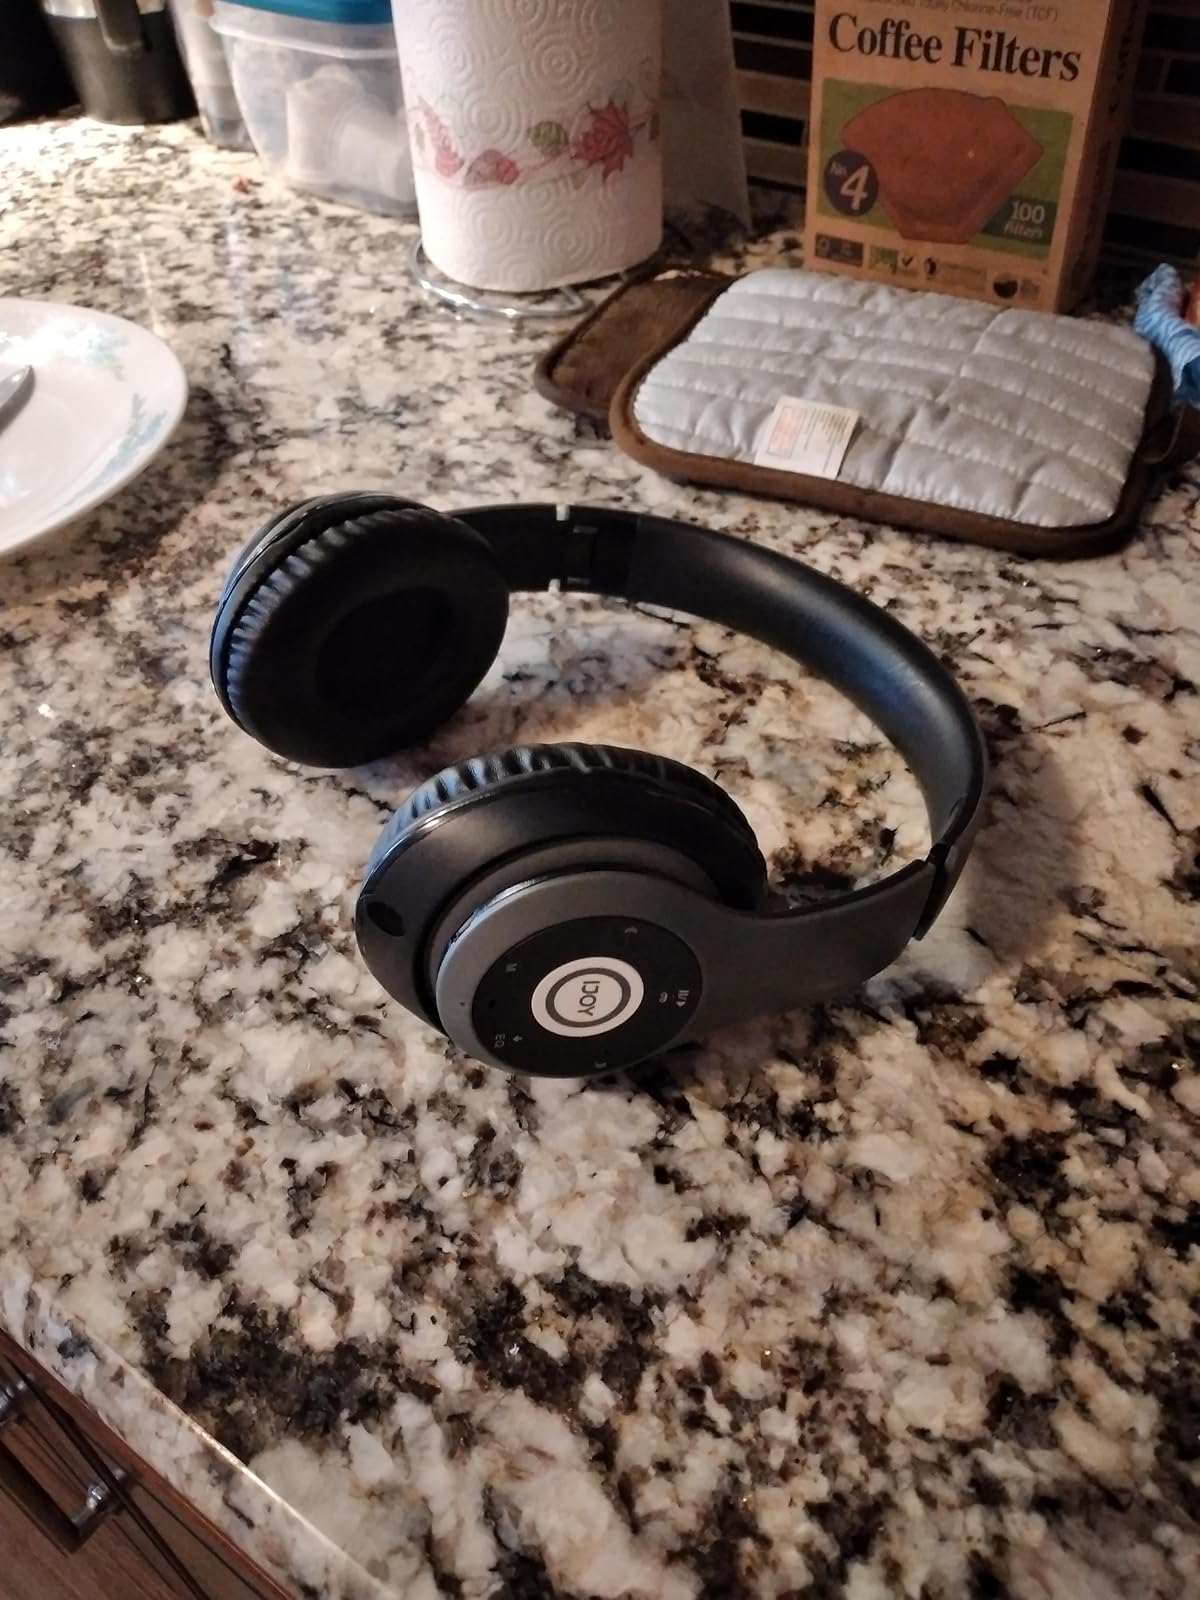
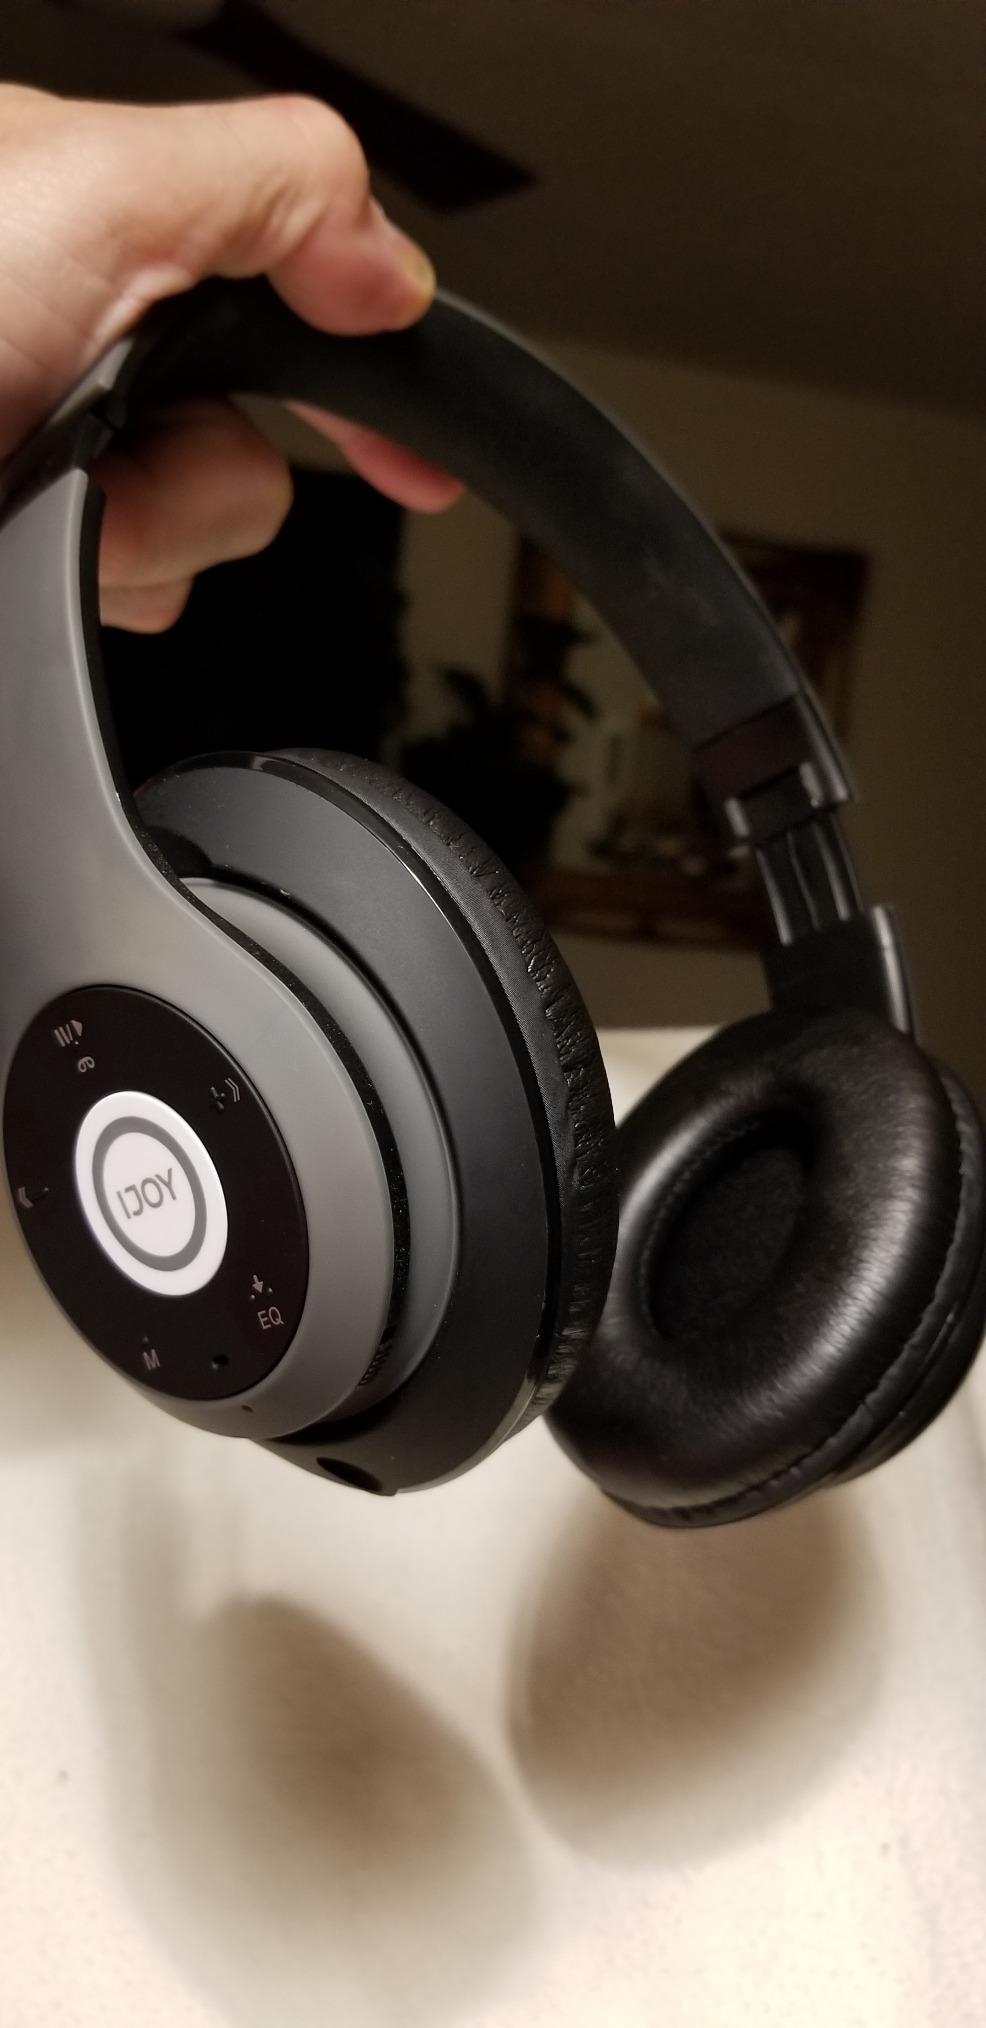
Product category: headphones
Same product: yes